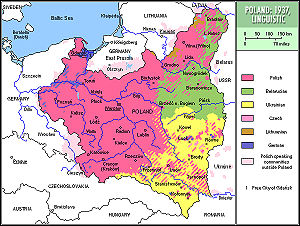
Polsk (sprog) / Historiske geografiske udbredelse
Polske befolkning af 1937
Det polske sprog er et af de vestslaviske sprog og dermed et indoeuropæisk sprog. Polsk er tæt beslægtet med andre blandt andet tjekkisk, slovakisk og sorbisk.